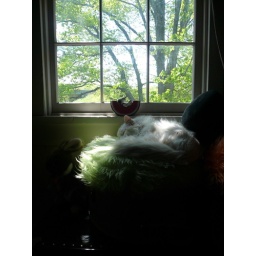
two furry things near a window